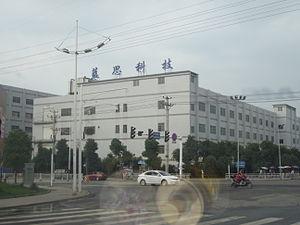
Zhou Qunfei est une entrepreneuse chinoise qui a créé l'entreprise spécialisée dans les écrans tactiles Lens Technology. Après l'introduction en bourse de sa société au Shenzhen ChiNext en mars 2015, sa fortune a été valorisée 10 milliards de dollars, faisant d'elle la femme la plus riche de Chine.